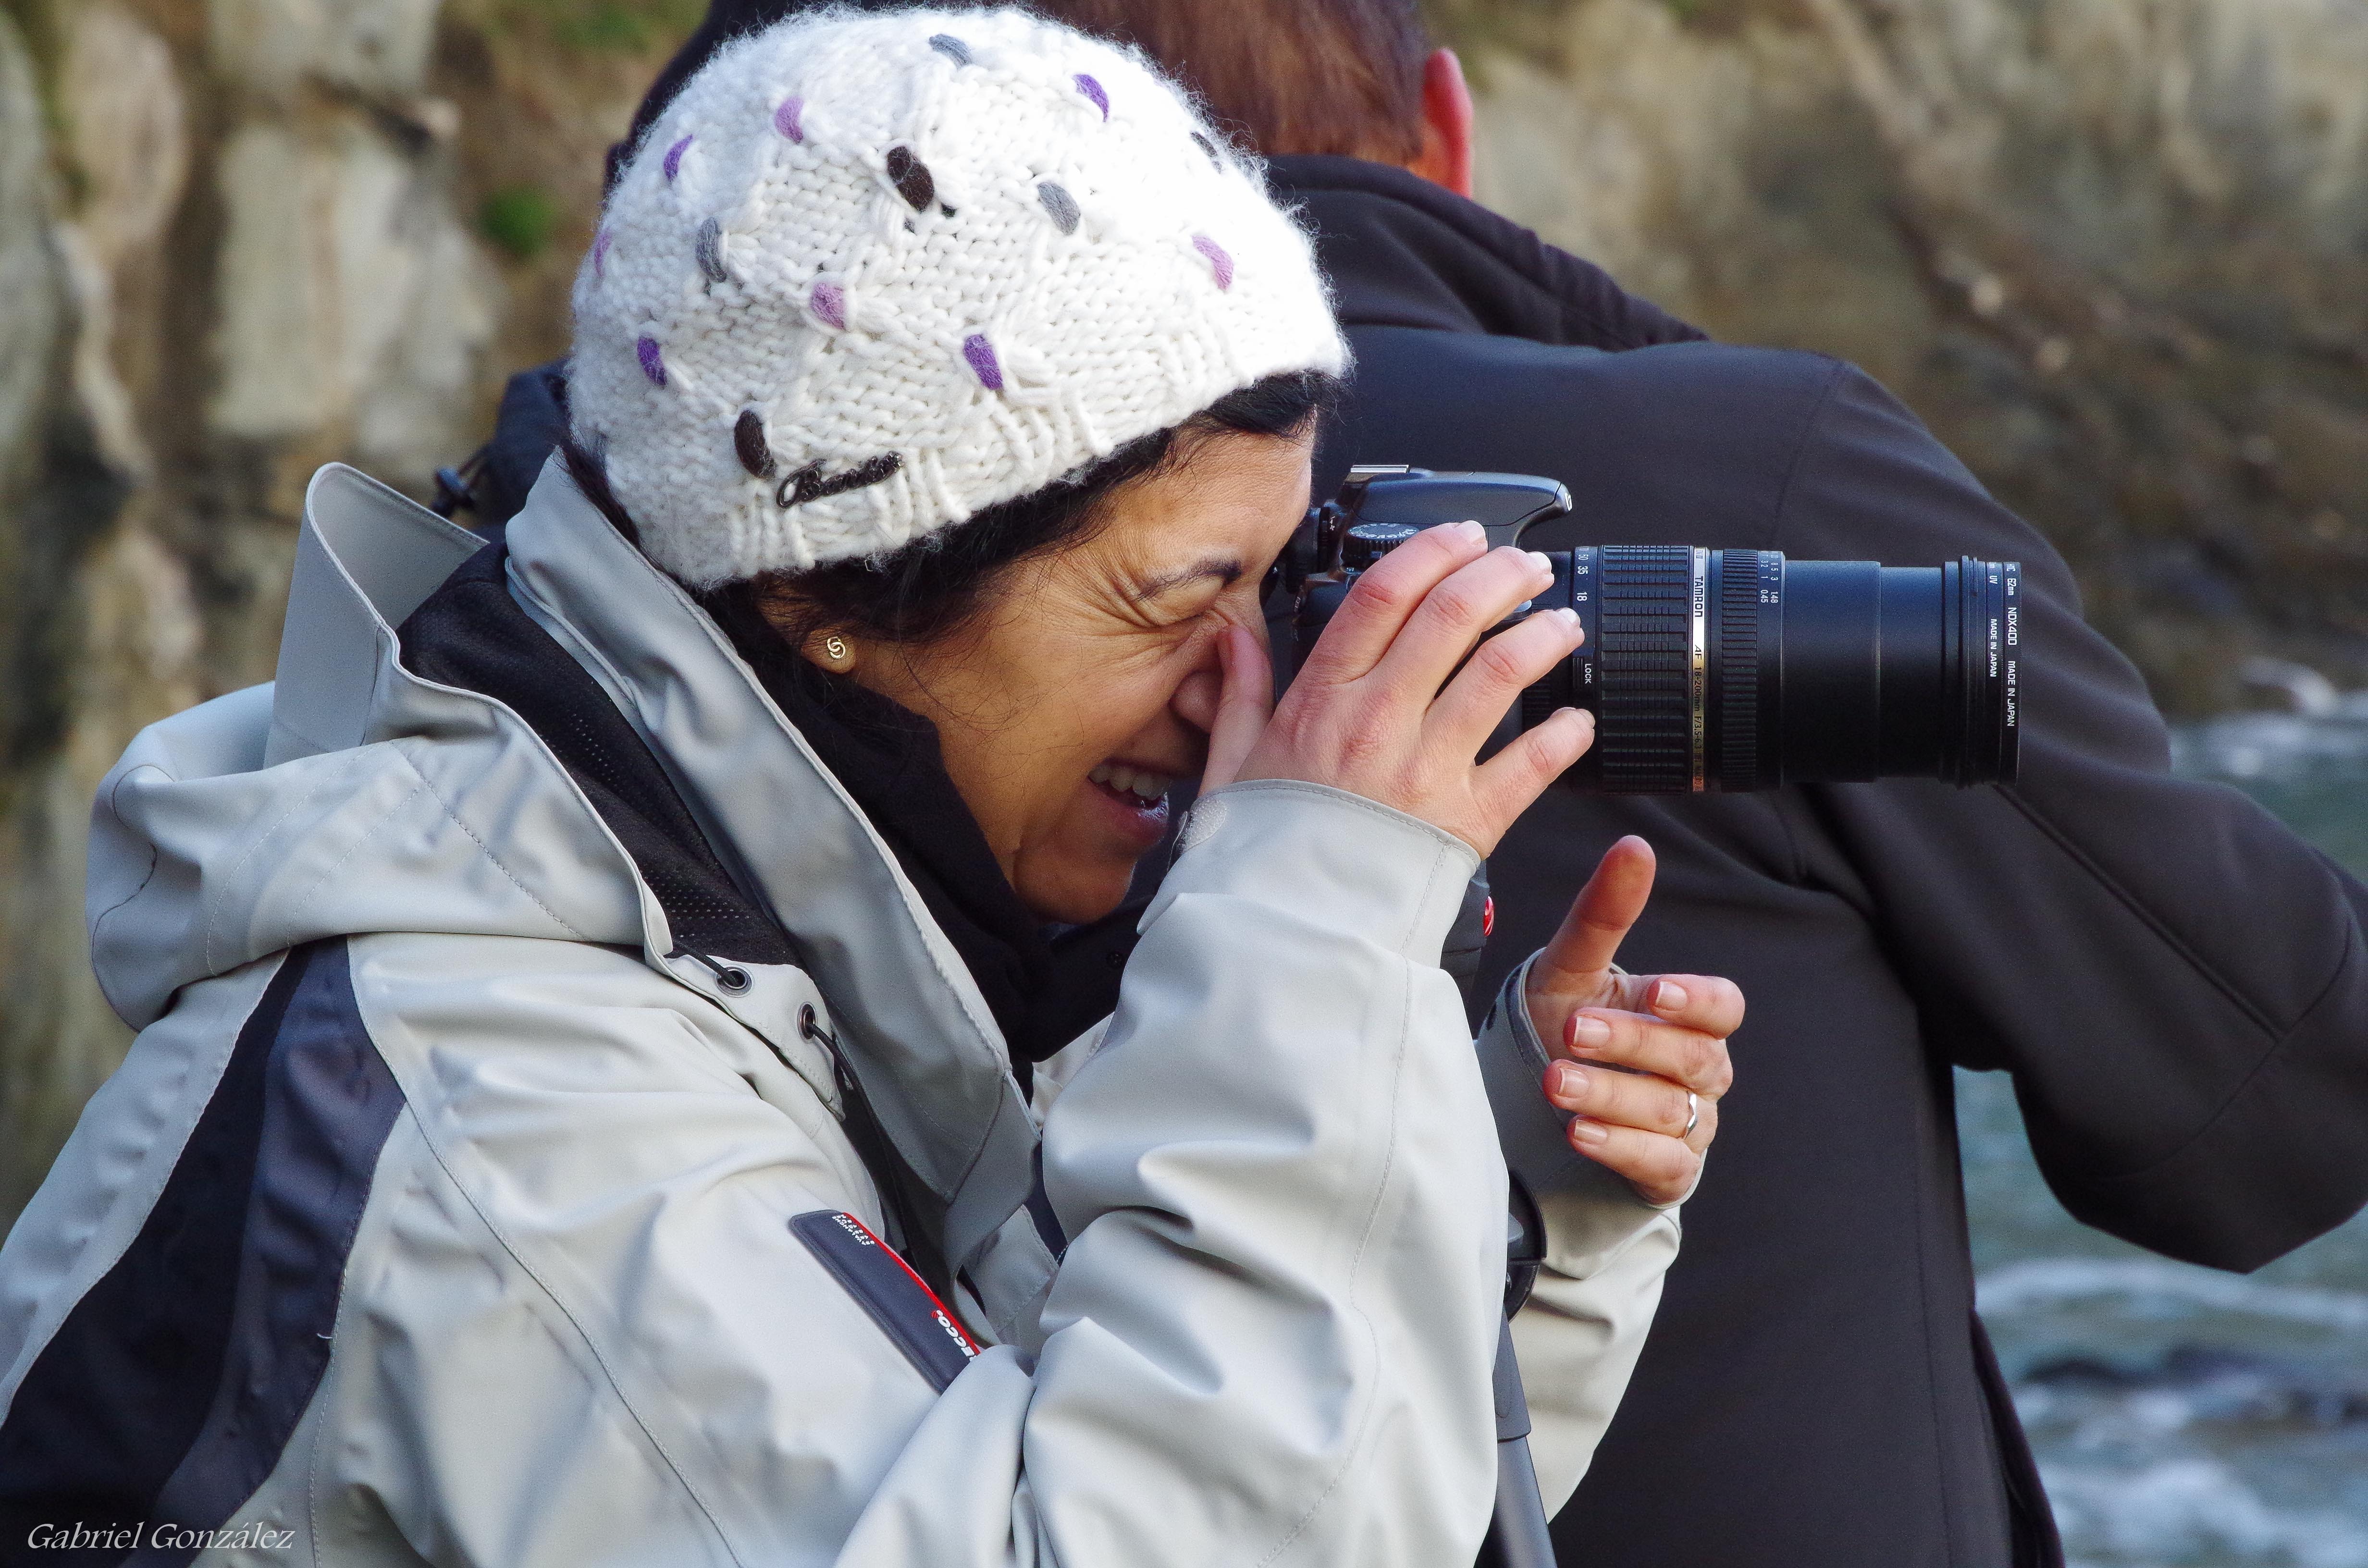
spring, xovesphoto, gphoto, novellanaprincipadodeasturiasespa a